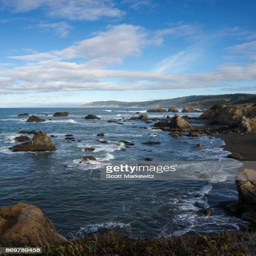
water crashing up against partially submerged rocks along the coast line